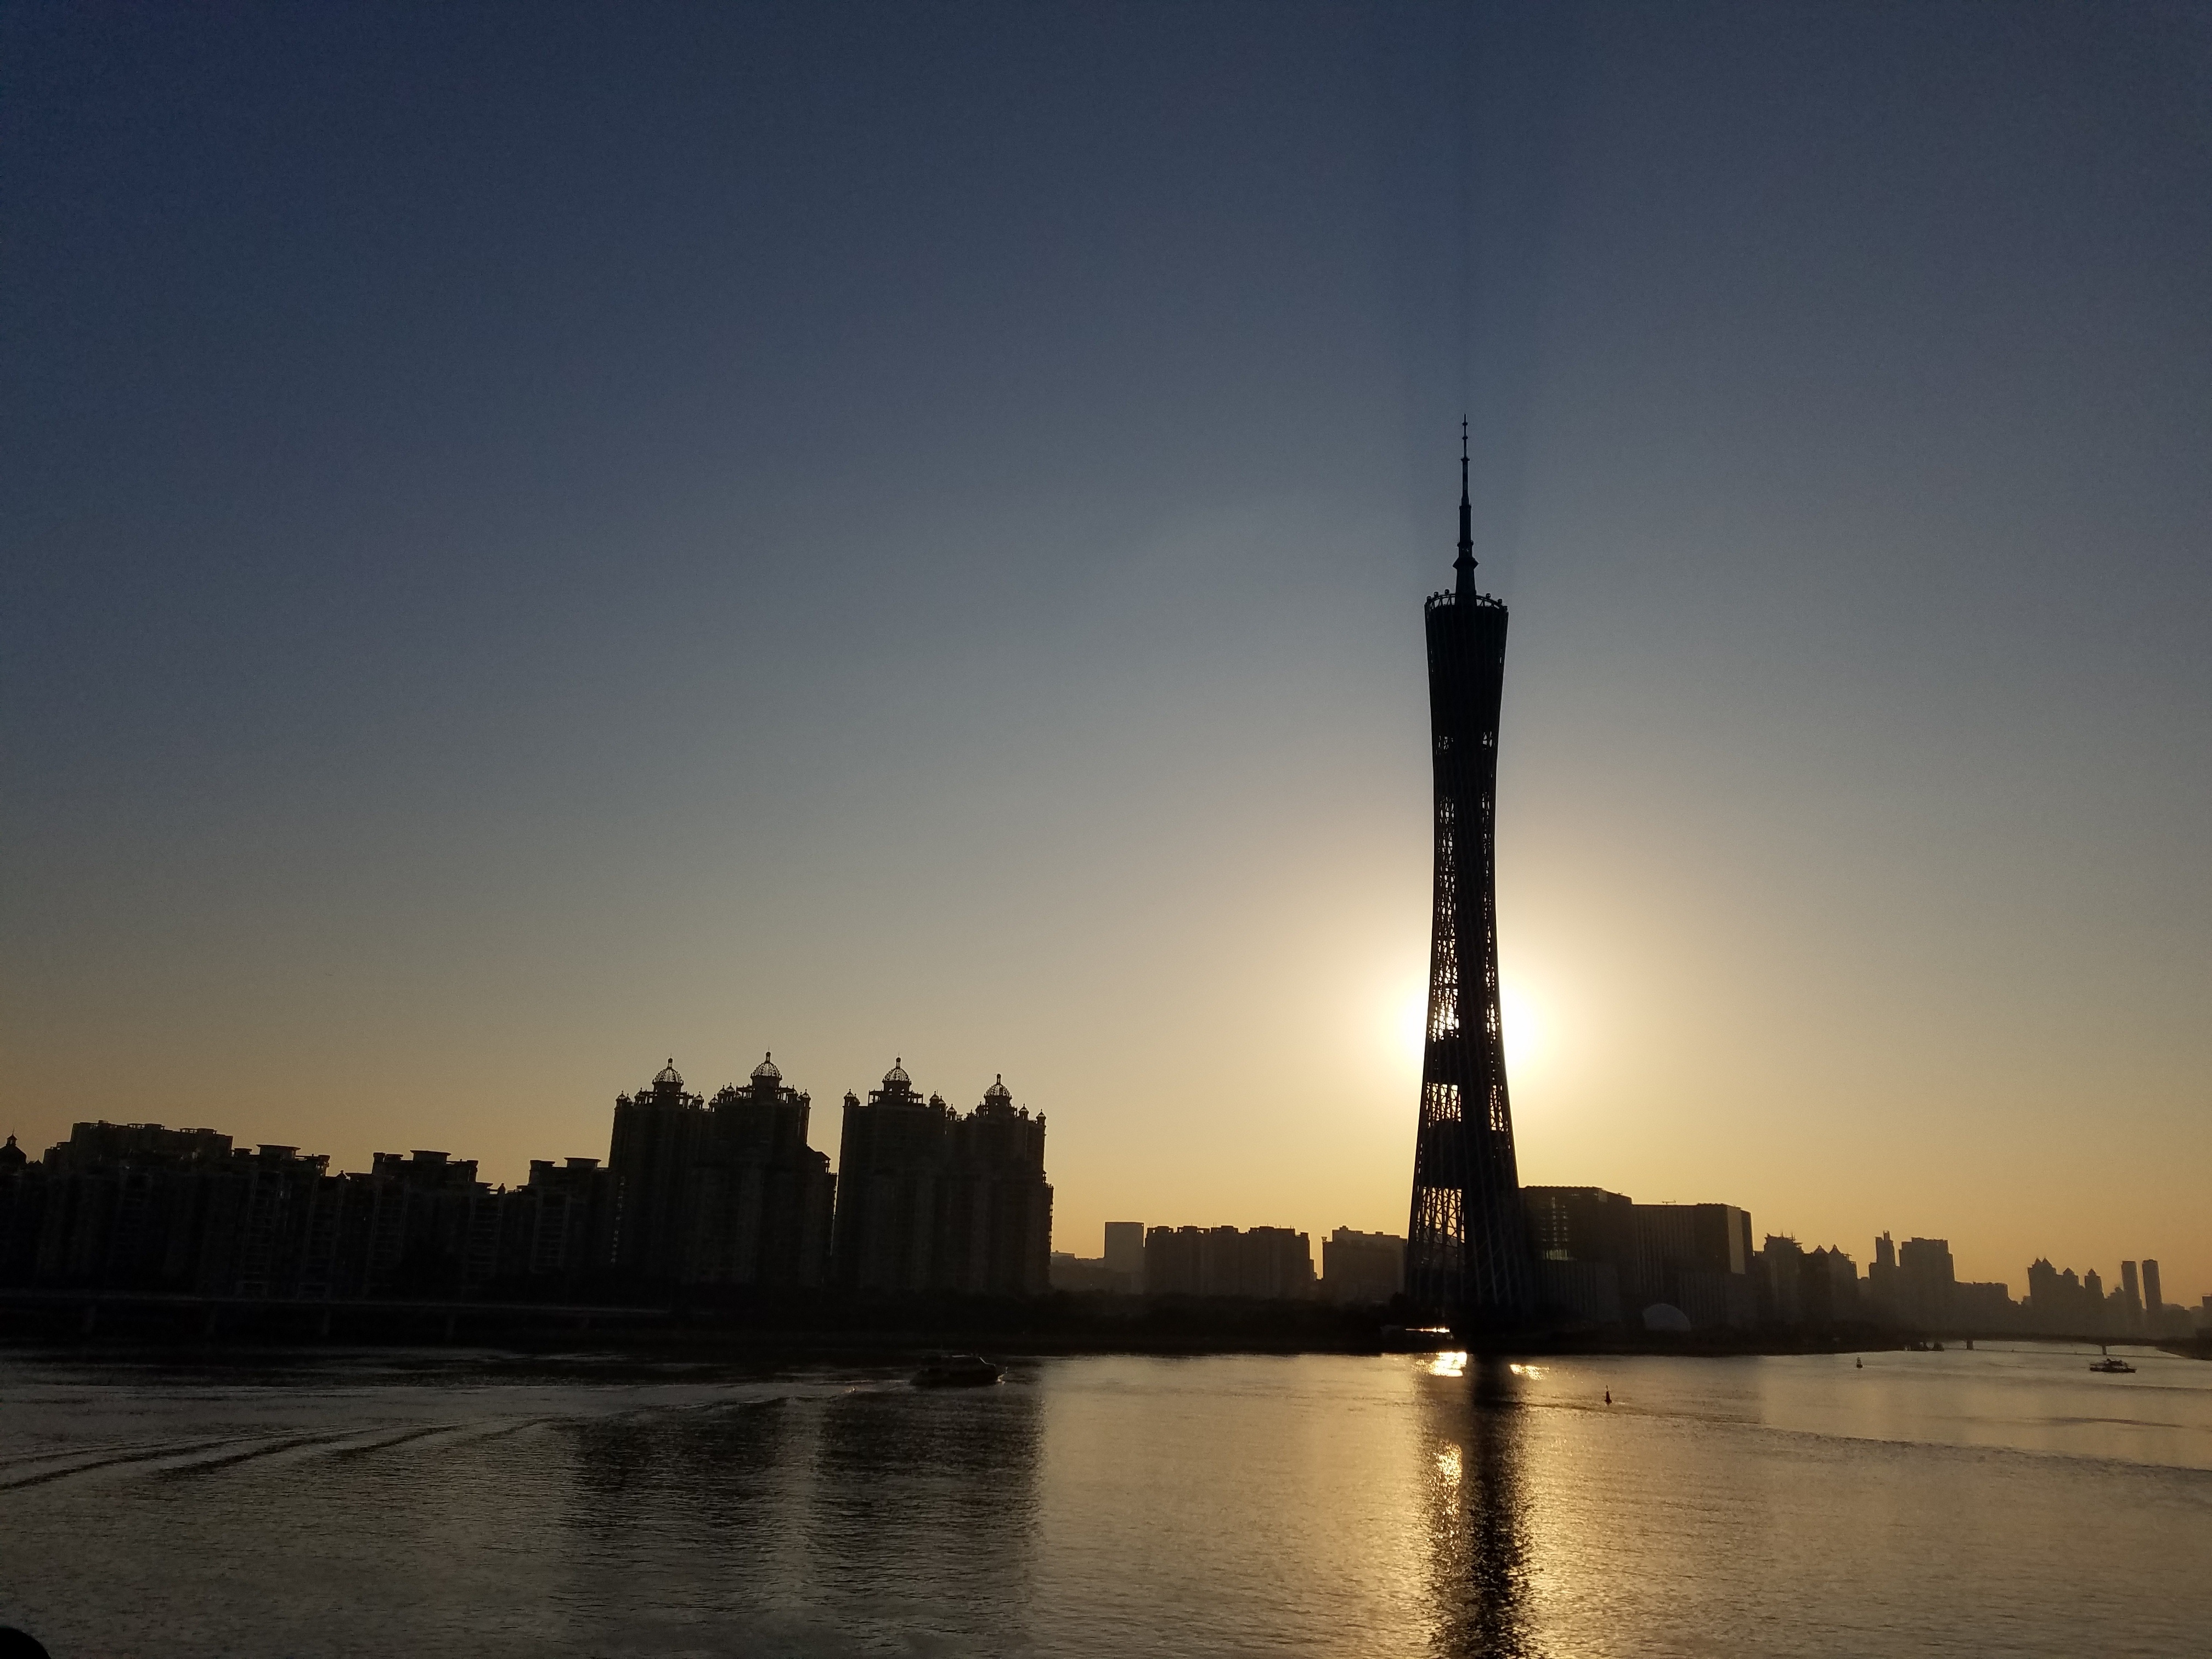
sea, horizon, sky, sunrise, sunset, skyline, night, morning, dawn, city, skyscraper, cityscape, dusk, evening, reflection, tower, landmark, spire, atmospheric phenomenon